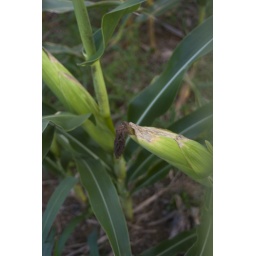
Zea mays grows like wildfire here in PA. This field was ear marked for cattle feed.